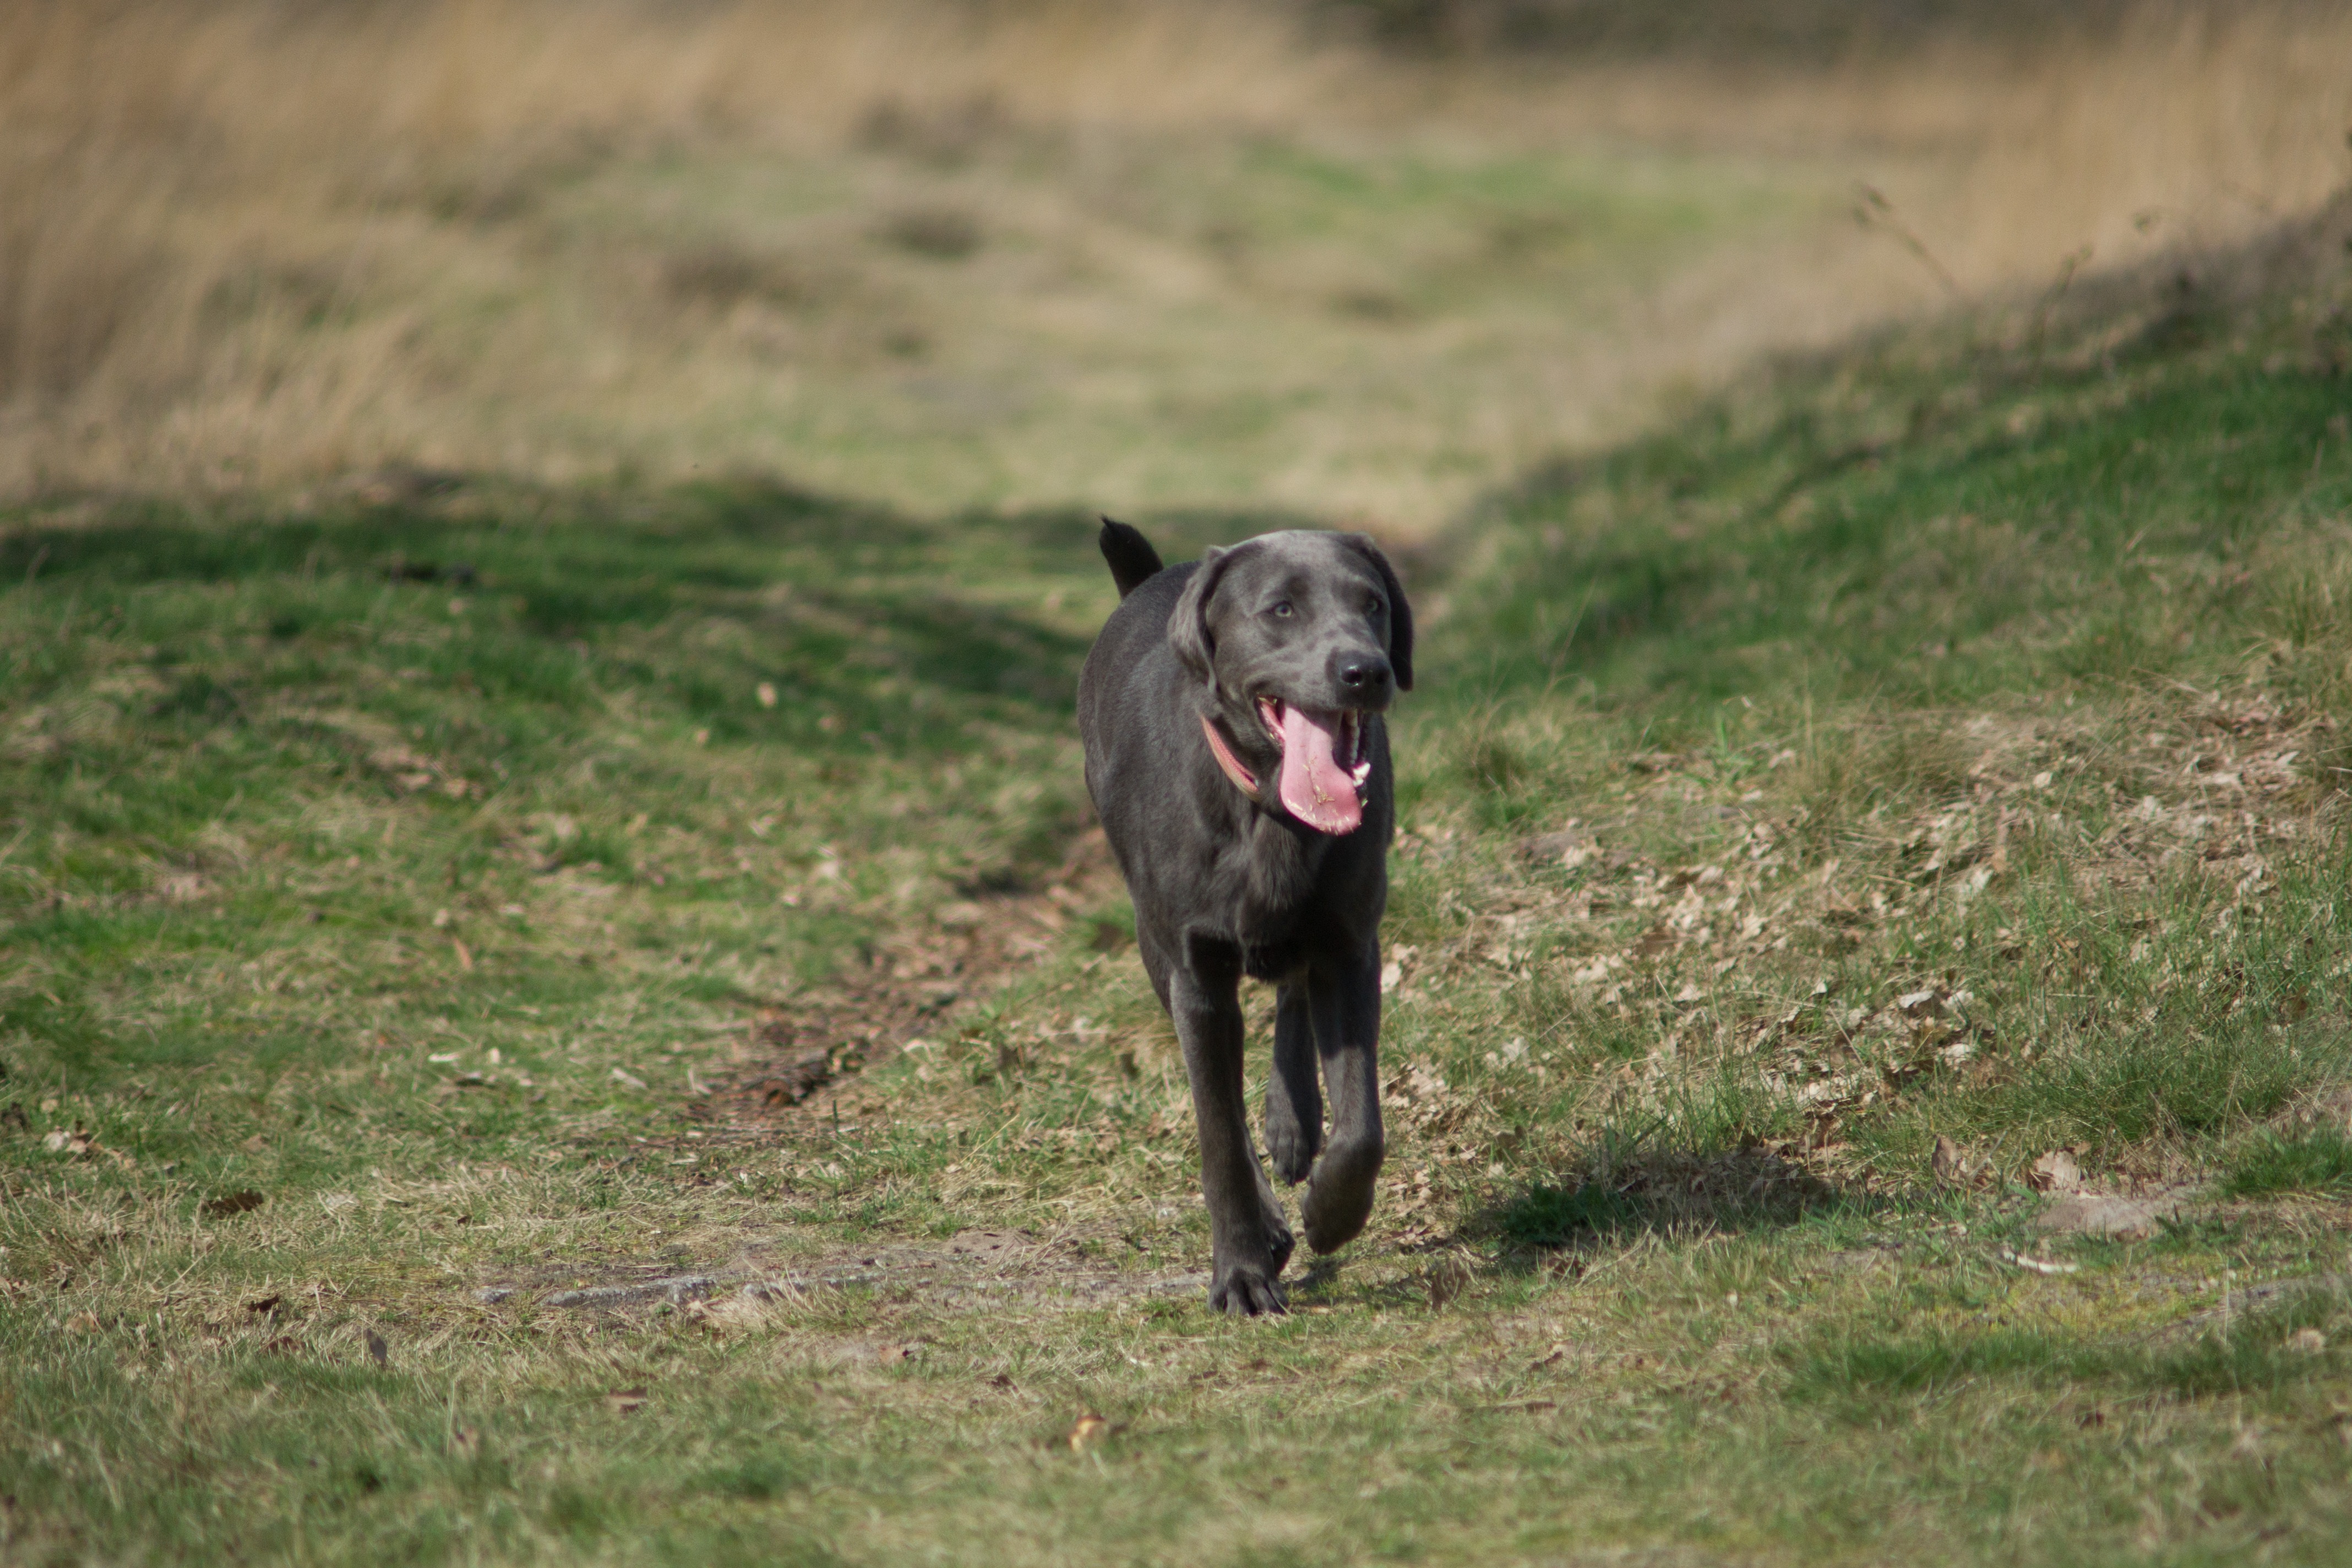
nature, grass, outdoor, dog, animal, pet, mammal, vertebrate, labrador retriever, labrador, retriever, dog playing, dog like mammal, cane corso